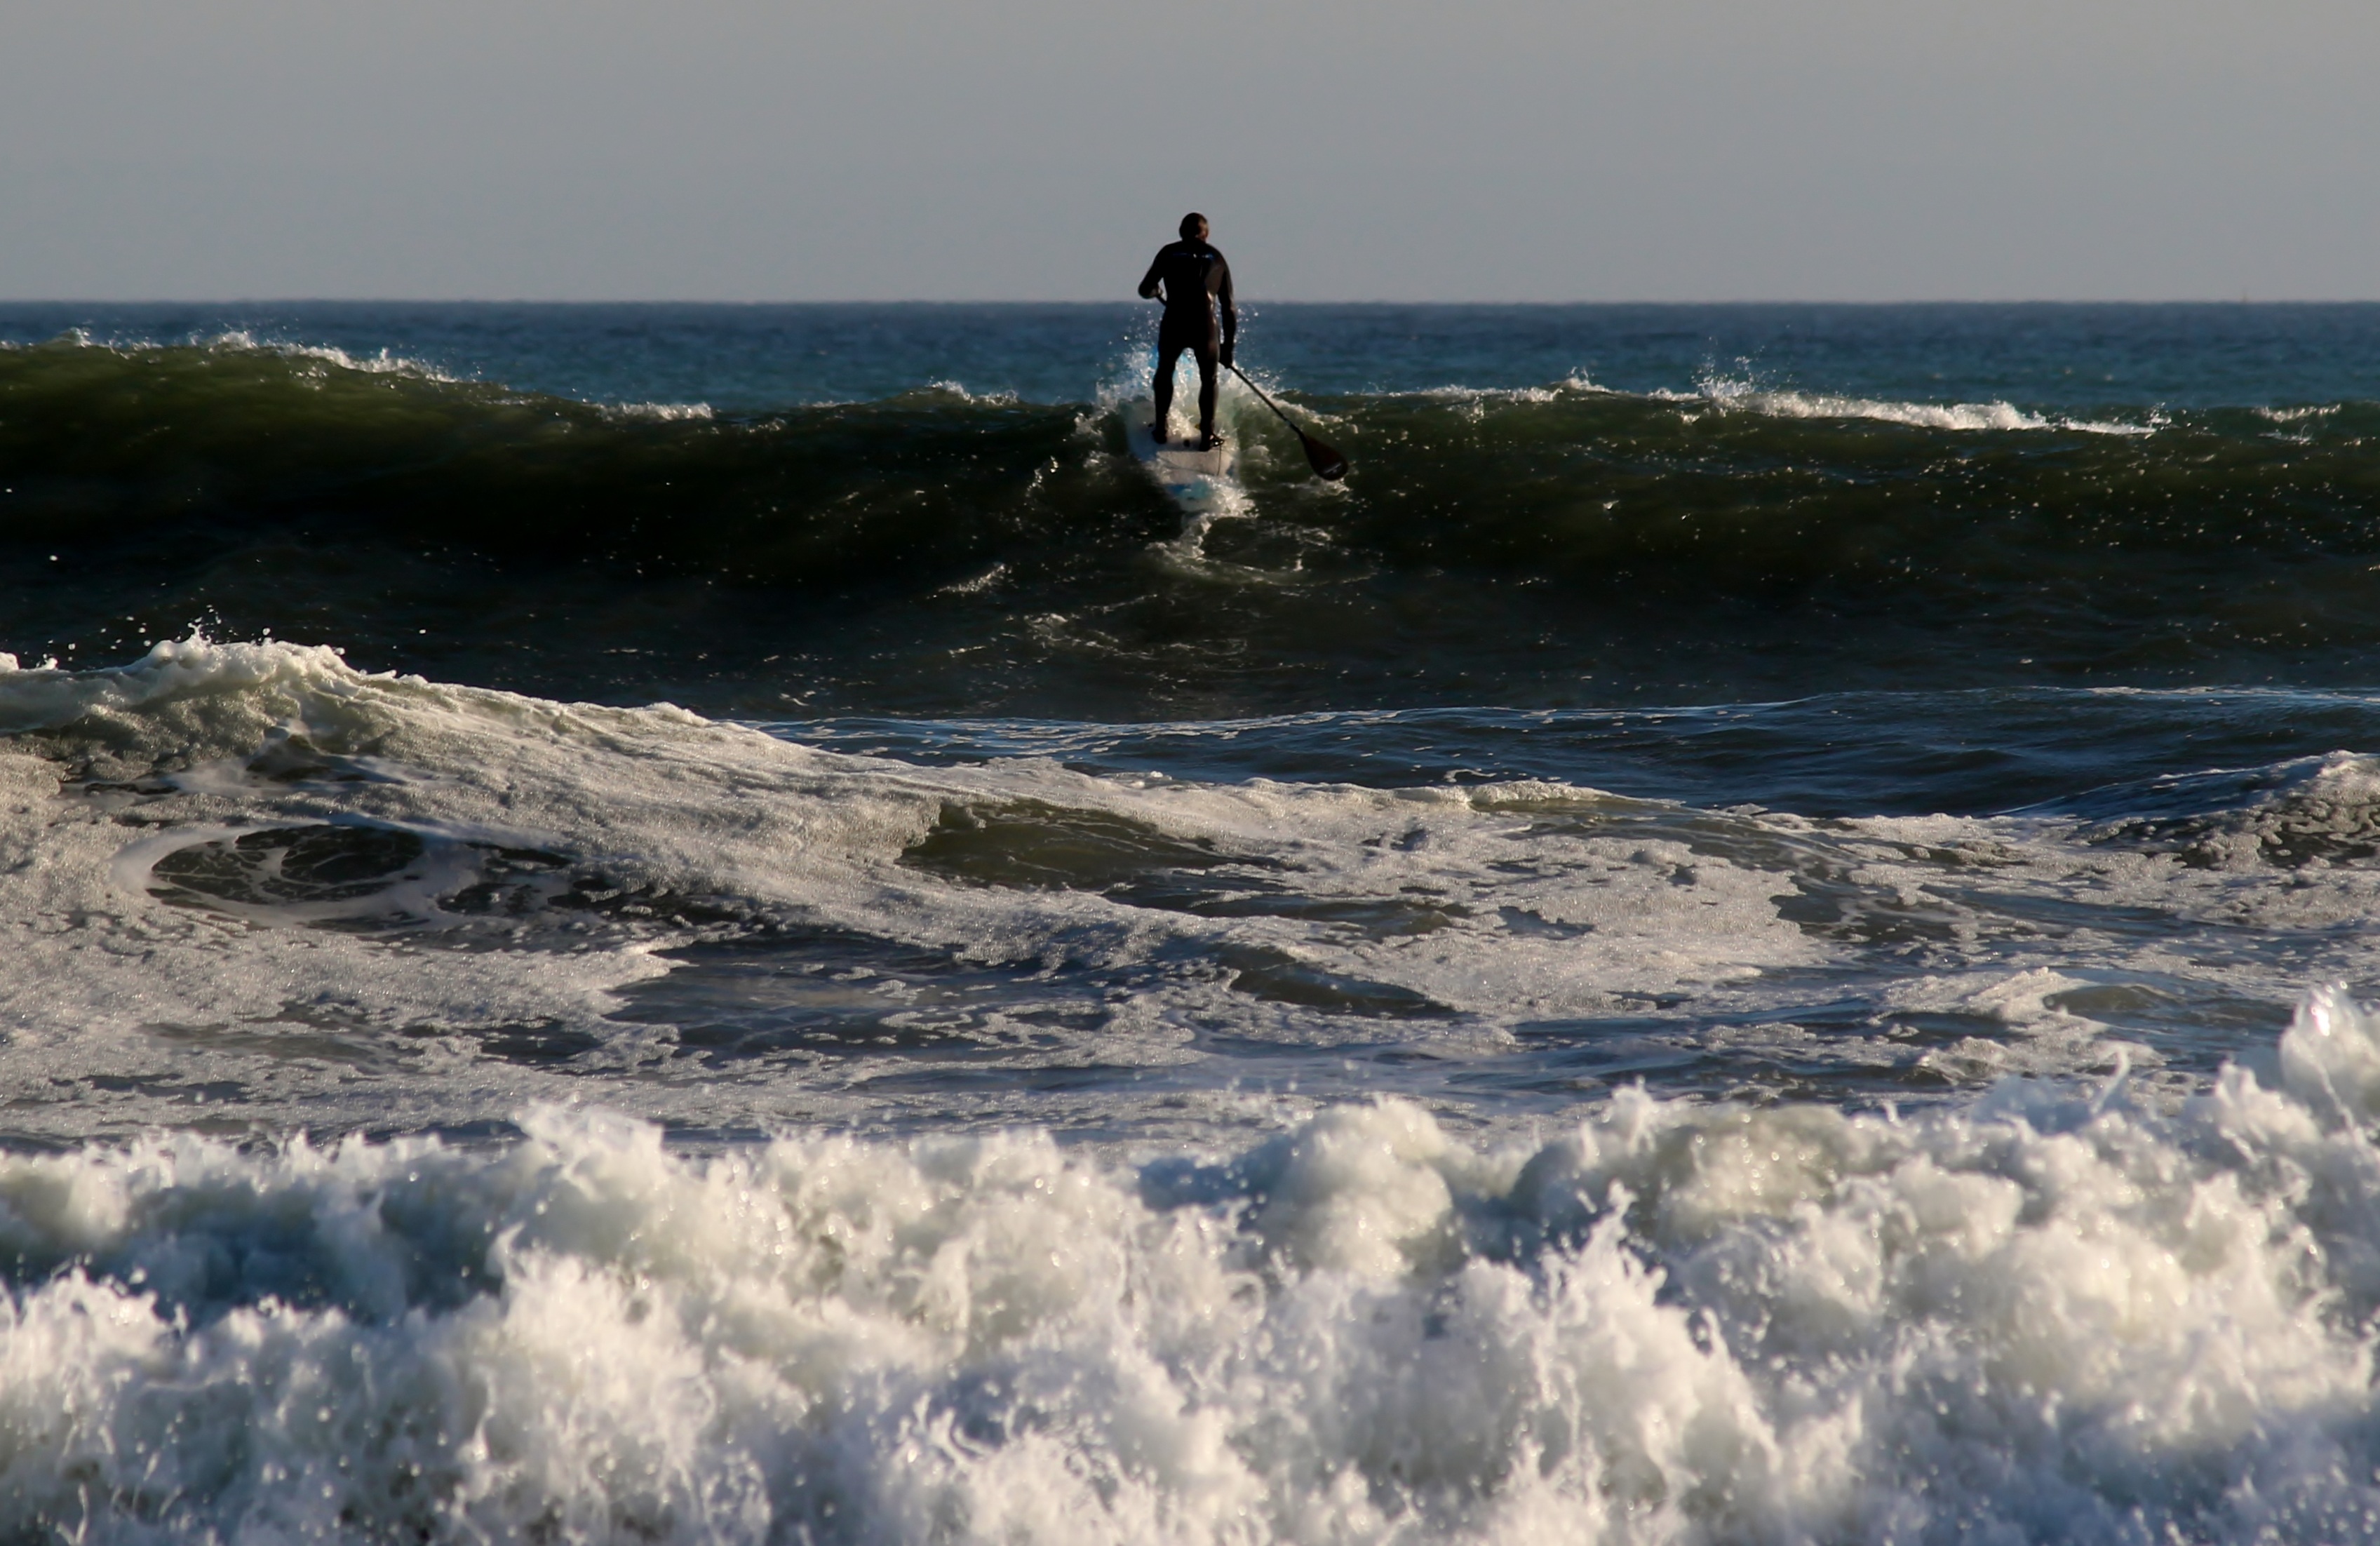
beach, sea, coast, water, ocean, cloud, shore, wave, wind, wet, surfer, surfing, paddle, vehicle, spray, body of water, sports, cape, water sport, stand up paddling, atmosphere of earth, wind wave, boardsport, surfing equipment and supplies, surface water sports